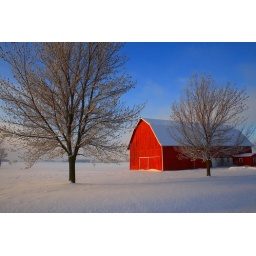
red barn in the soft morning sun